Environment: real
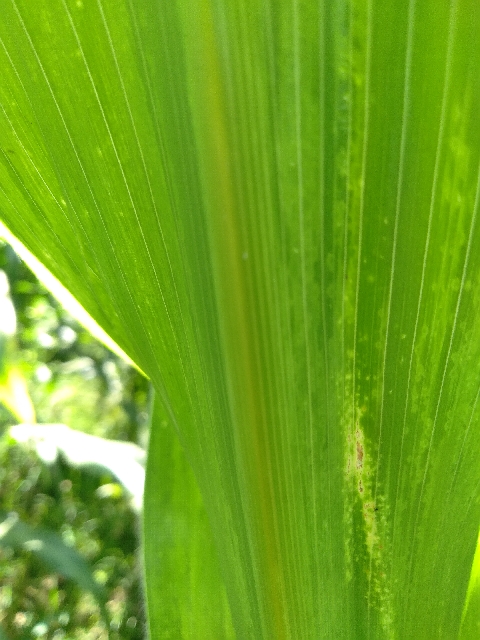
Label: lethal_necrosis